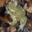
Label: frog